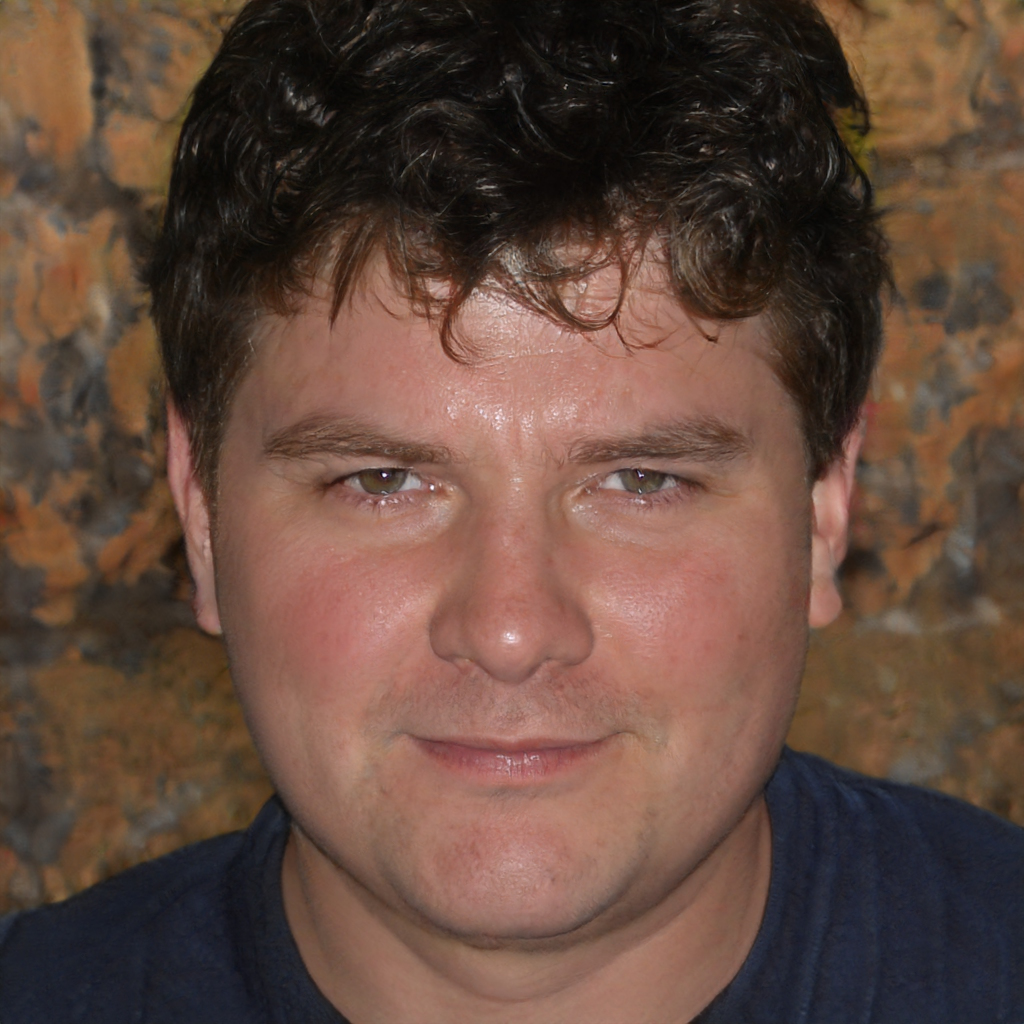
Gender: Male